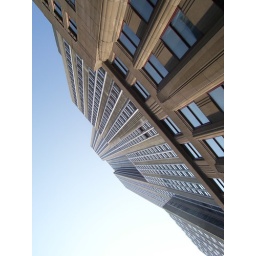
View from the pavement - sorry, sidewalk - in from of the Empire State Building. Looking up, obviously,